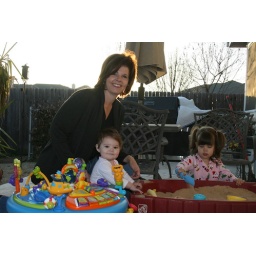
Teagan's first time in the sand box